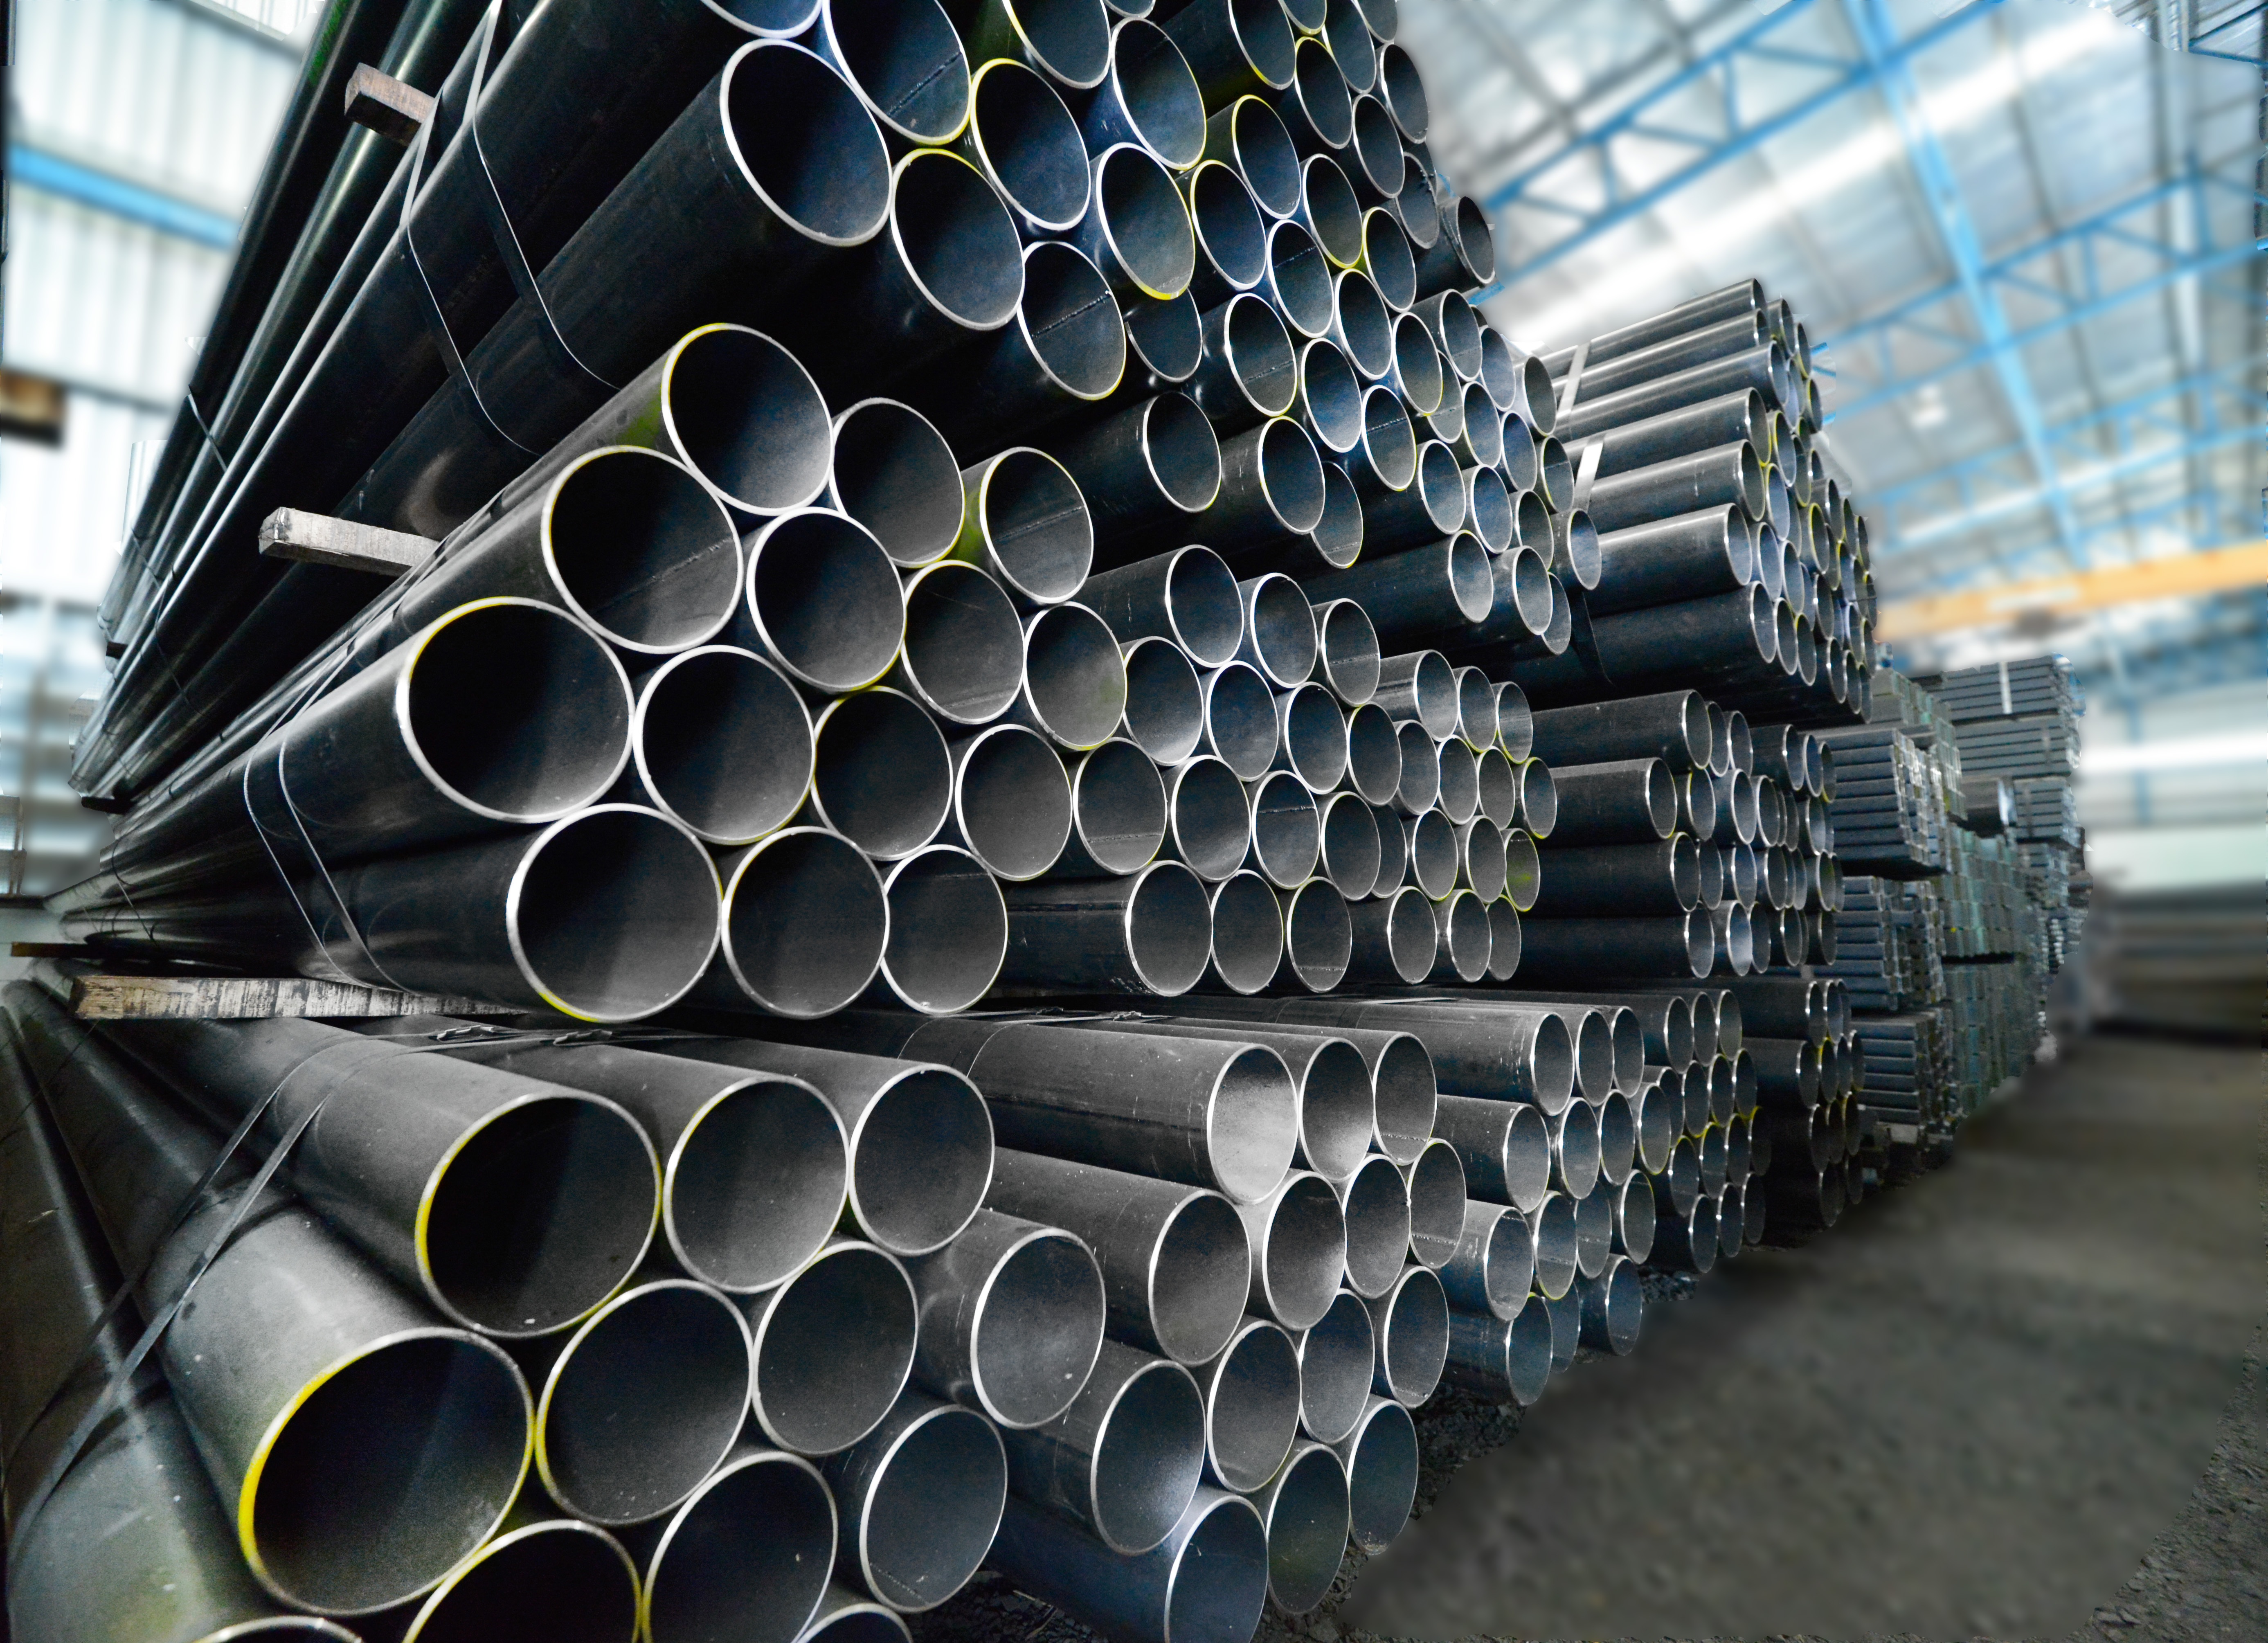
steel, metal, material, pipe, construction materials